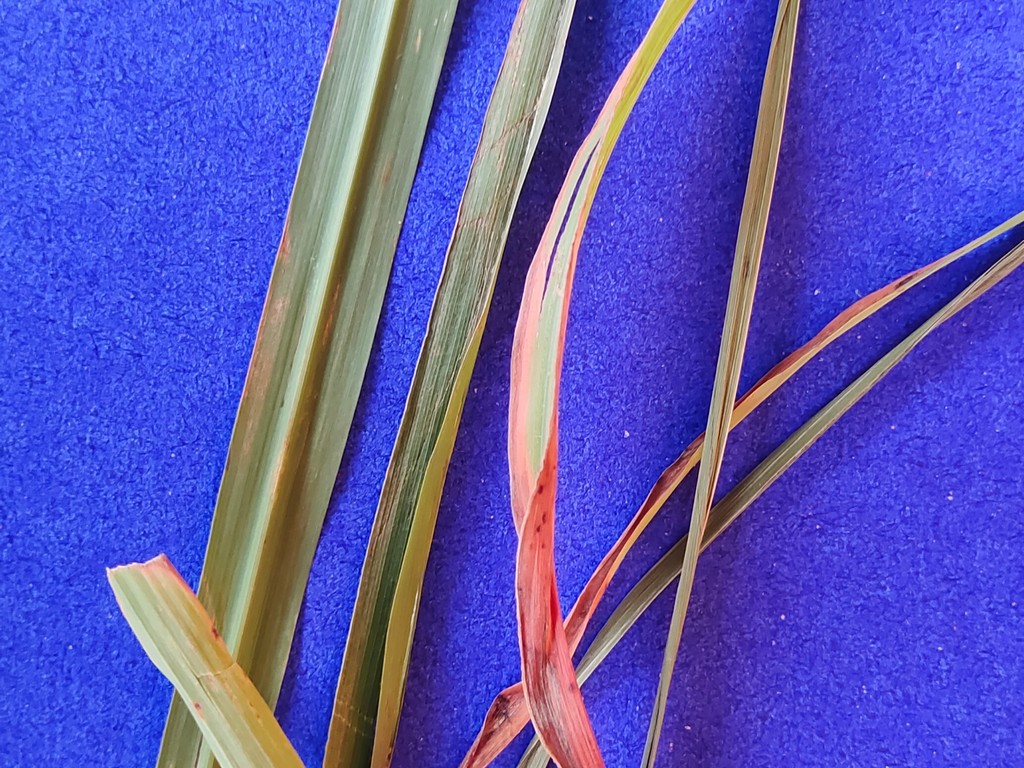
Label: Unhealthy